Kurigalzu I

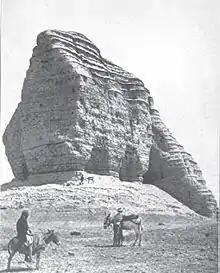
‘Aqar Qūf, ancient Dūr-Kurigalzu (monumental ziggurat remnant, west of Bagdad)

Kurigalzu I (died c. 1375 BC), usually inscribed "ku-ri-gal-zu" but also sometimes with the or determinative, the 17th king of the Kassite or 3rd dynasty that ruled over Babylon, was responsible for one of the most extensive and widespread building programs for which evidence has survived in Babylonia. The "autobiography of Kurigalzu" is one of the inscriptions which record that he was the son of Kadašman-Ḫarbe. "Galzu", whose possible native pronunciation was "gal-du" or "gal-šu", was the name by which the Kassites called themselves and Kurigalzu may mean "Shepherd of the Kassites" (line 23. "Ku-ur-gal-zu" = "Ri-'-i-bi-ši-i", in a Babylonian name-list).